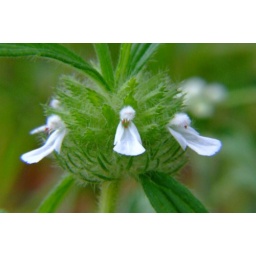
This simple beautiful white flower is known as 'Thumbappoo' in Kerala.